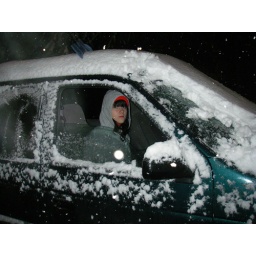
Heather in the van while I clear off windows